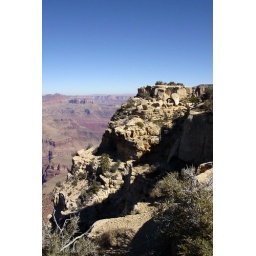
A cool little rock formation.  Someday, I will build my evil base somewhere in the cliffsides.